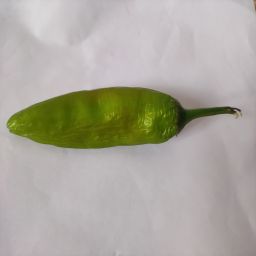
Crop: New Mexico Green Chile
Quality: Ripe